Hurricane in the Tropics

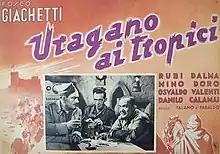

Hurricane in the Tropics is a 1939 Italian adventure film directed by Pier Luigi Faraldo and Gino Talamo and starring Fosco Giachetti, Rubi D'Alma, and Osvaldo Valenti. The film is based on a novel by Anton Giulio Majano. The film was shot at the Fert Studios in Turin, with sets designed by Ottavio Scotti.